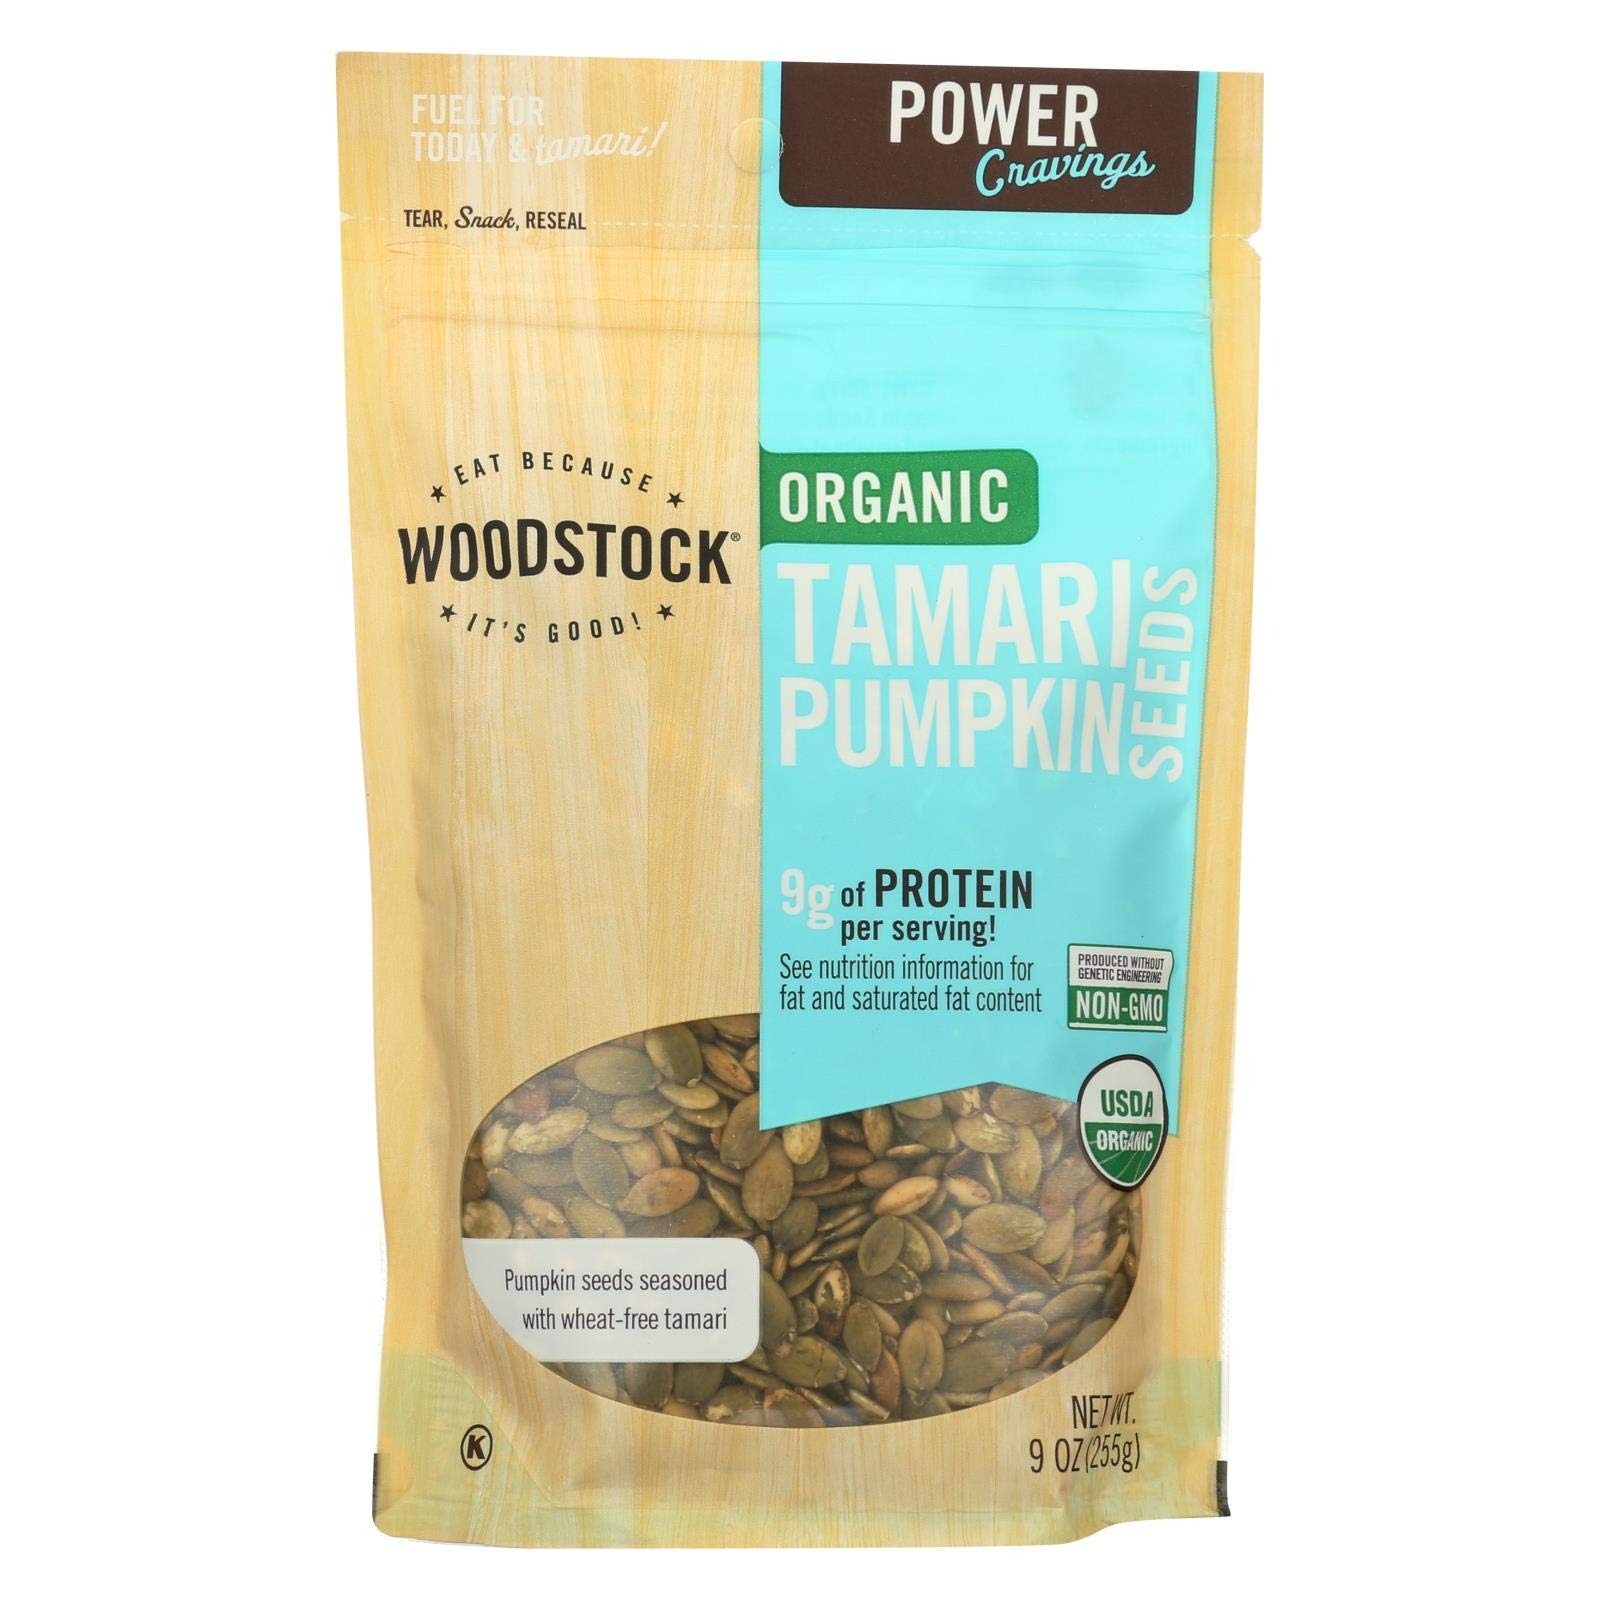
Item Name: Woodstock Farms Organic Tamari Pumpkin Seeds - 9 oz
Product Description: Eat Because It's Good! It all started for Woodstock Farms over 25 years ago when we began selling natural and organic foods with the belief that good food came from simple ingredients farmed from sources you could trust. Today, there are a lot of food choices out there but our belief remains the same. Keep it simple and eat because it's good!
Value: 1.0
Unit: Count

Price: 7.59